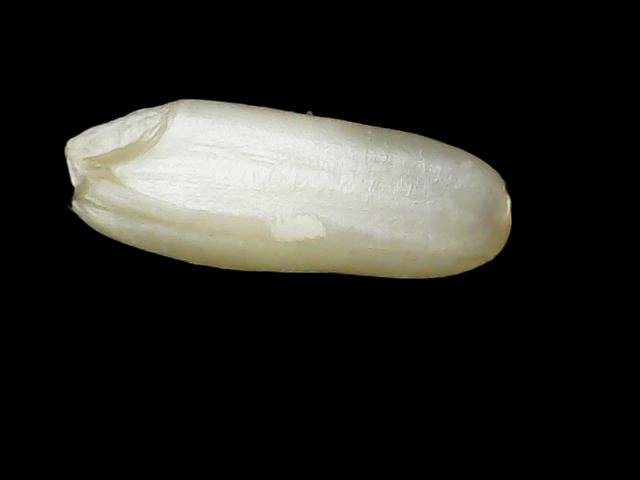
Rice variety: Binadhan24